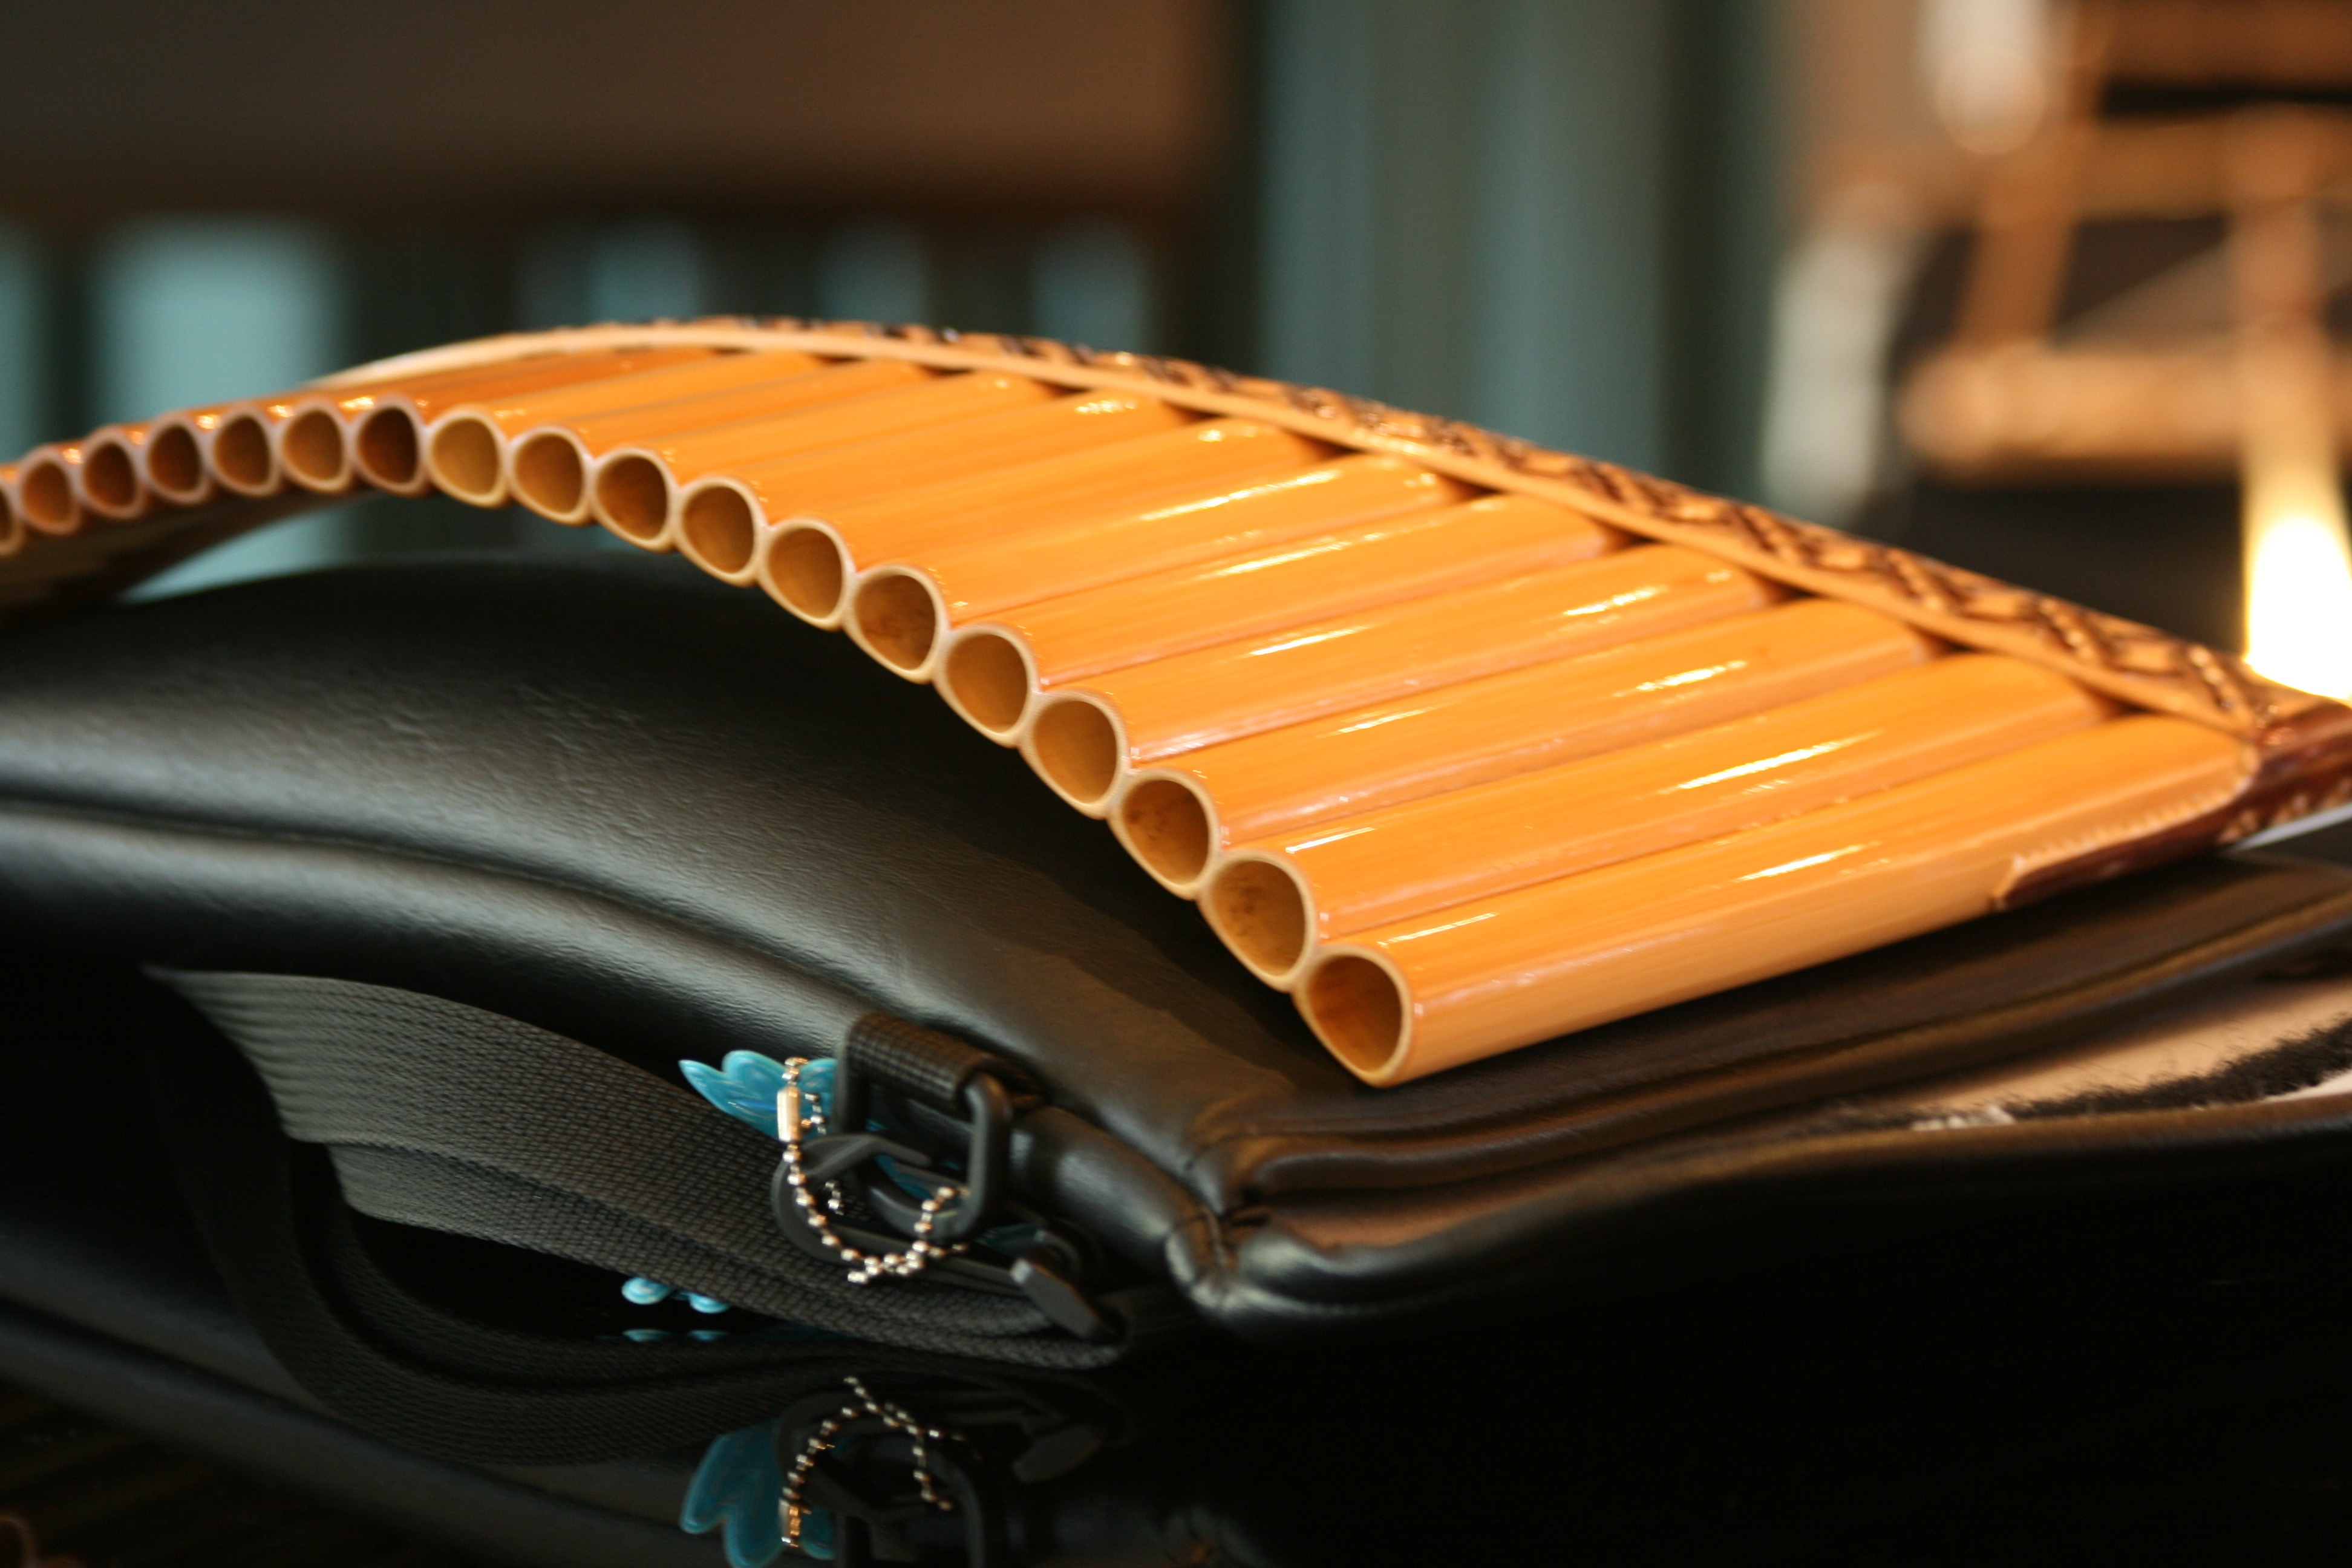
music, wheel, instrument, musical instrument, sound, drums, wind instrument, pan flute, string instrument